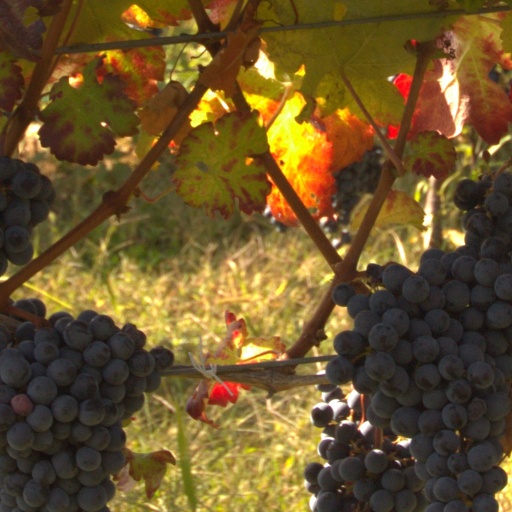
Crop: grape